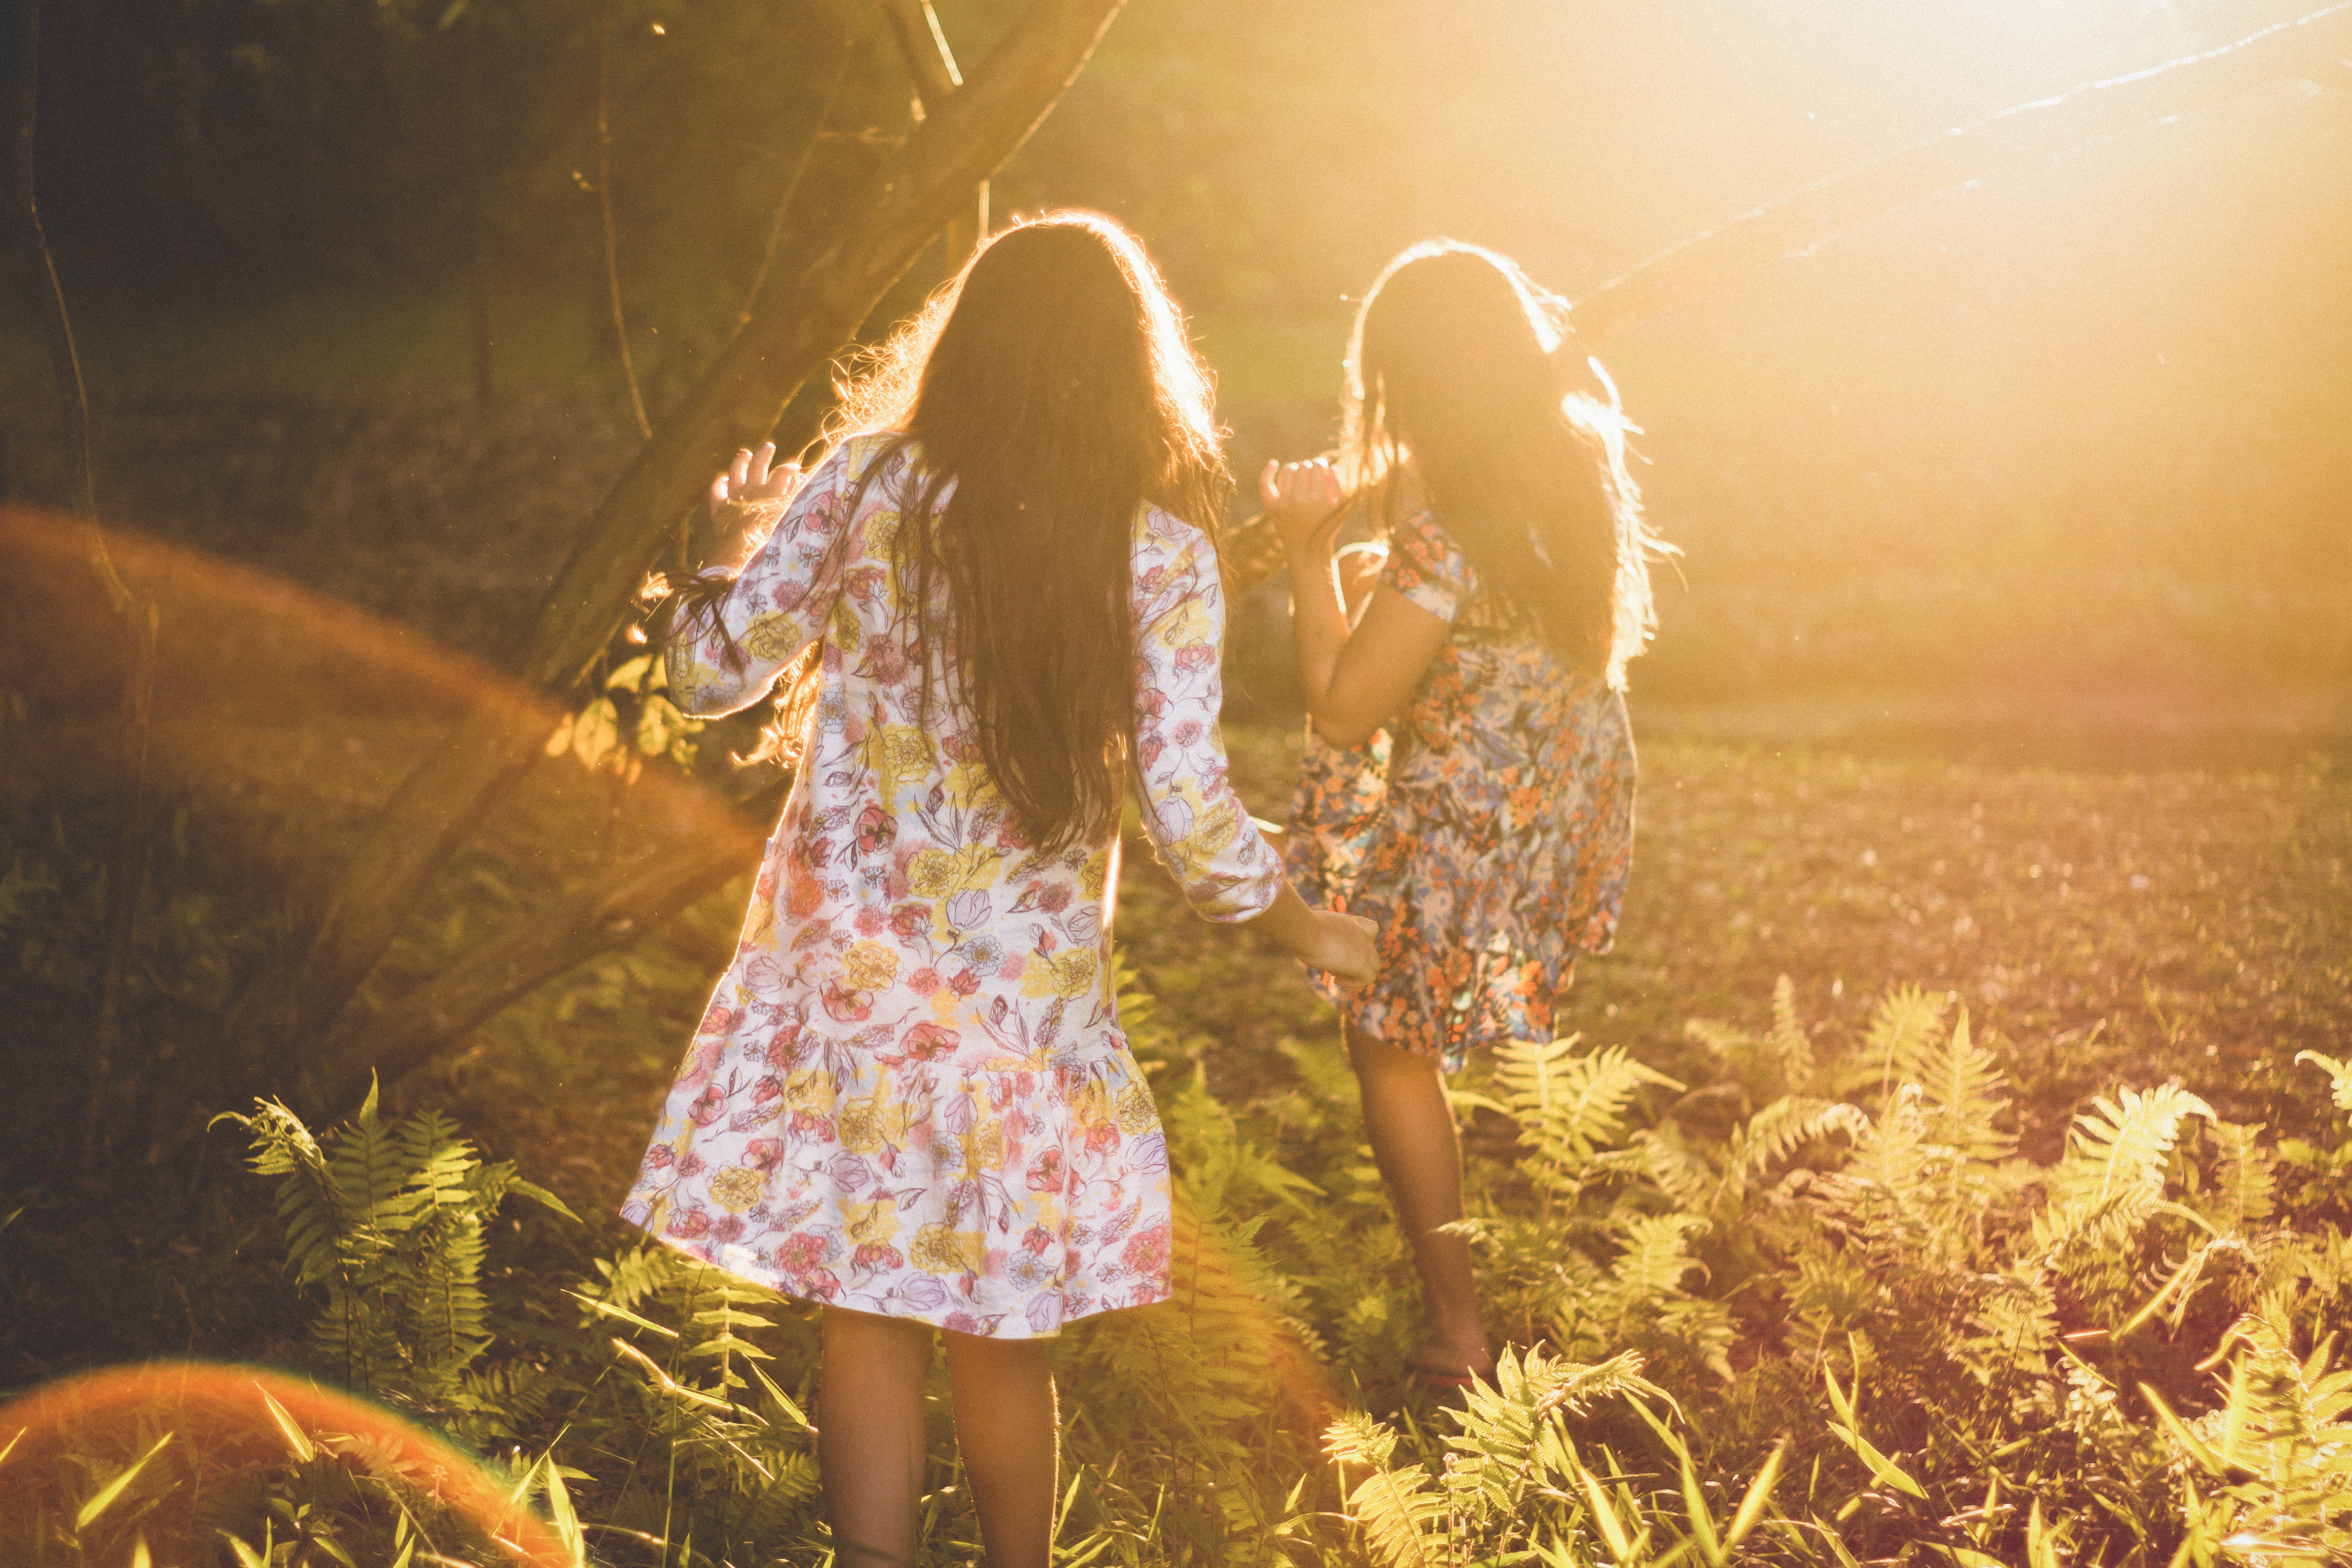
field, sunlight, flower, autumn, season, golden hour, duo, girls, dress